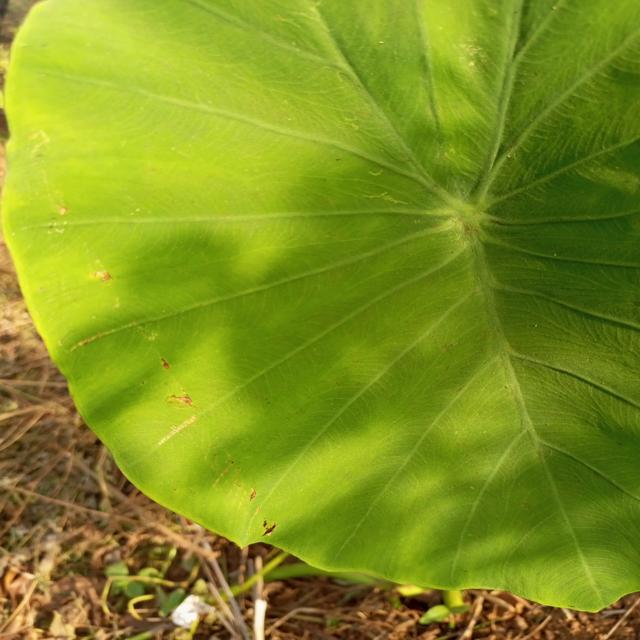
Label: Healthy